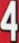
Number: 4